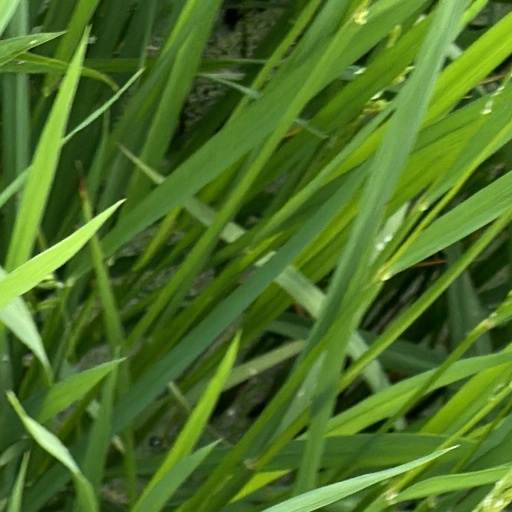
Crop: rice